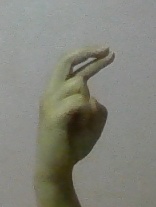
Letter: zay